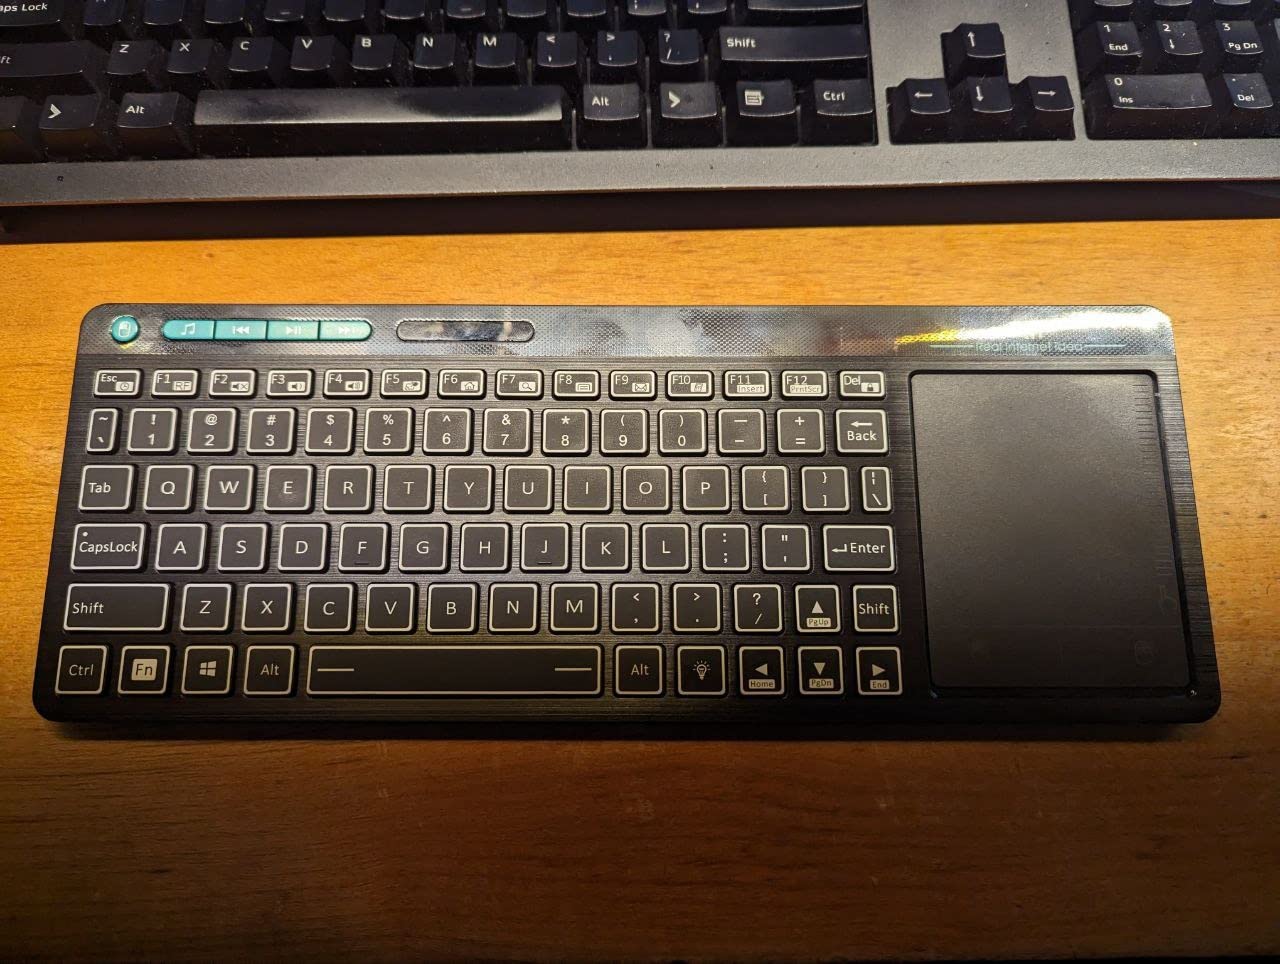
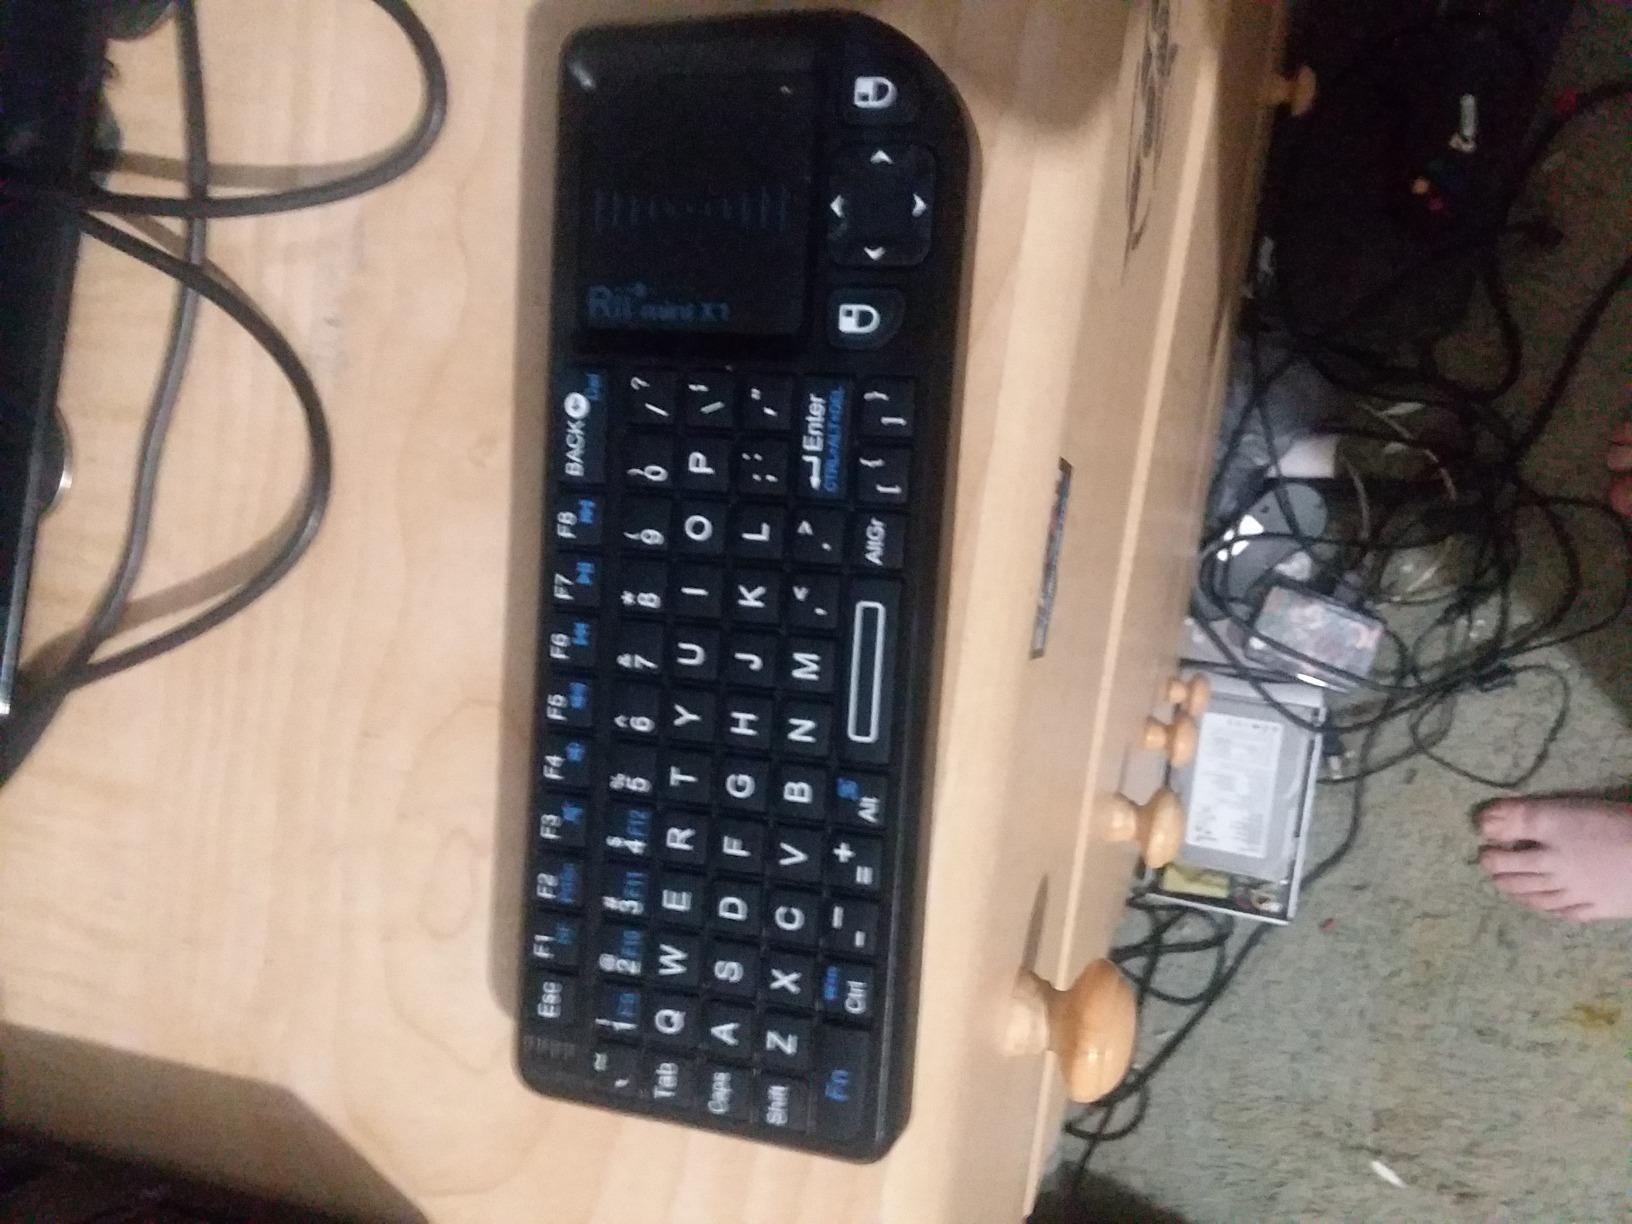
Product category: keyboard
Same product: no